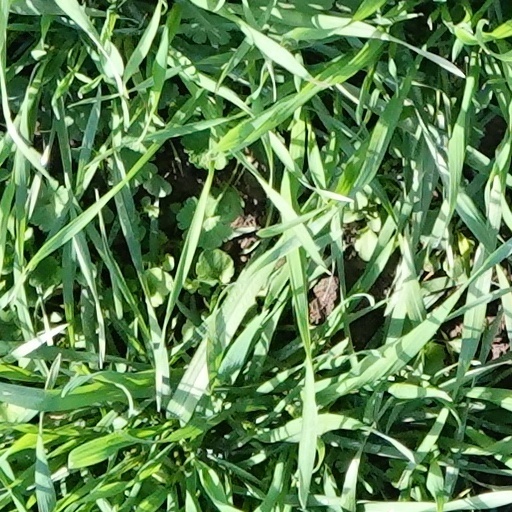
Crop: wheat